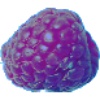
Label: Raspberry 1